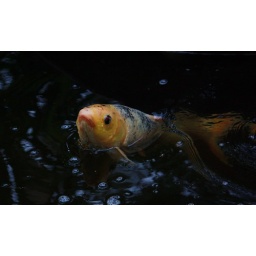
I really can't believe I got this shot... the fish jumped completely out of the water in front of me!